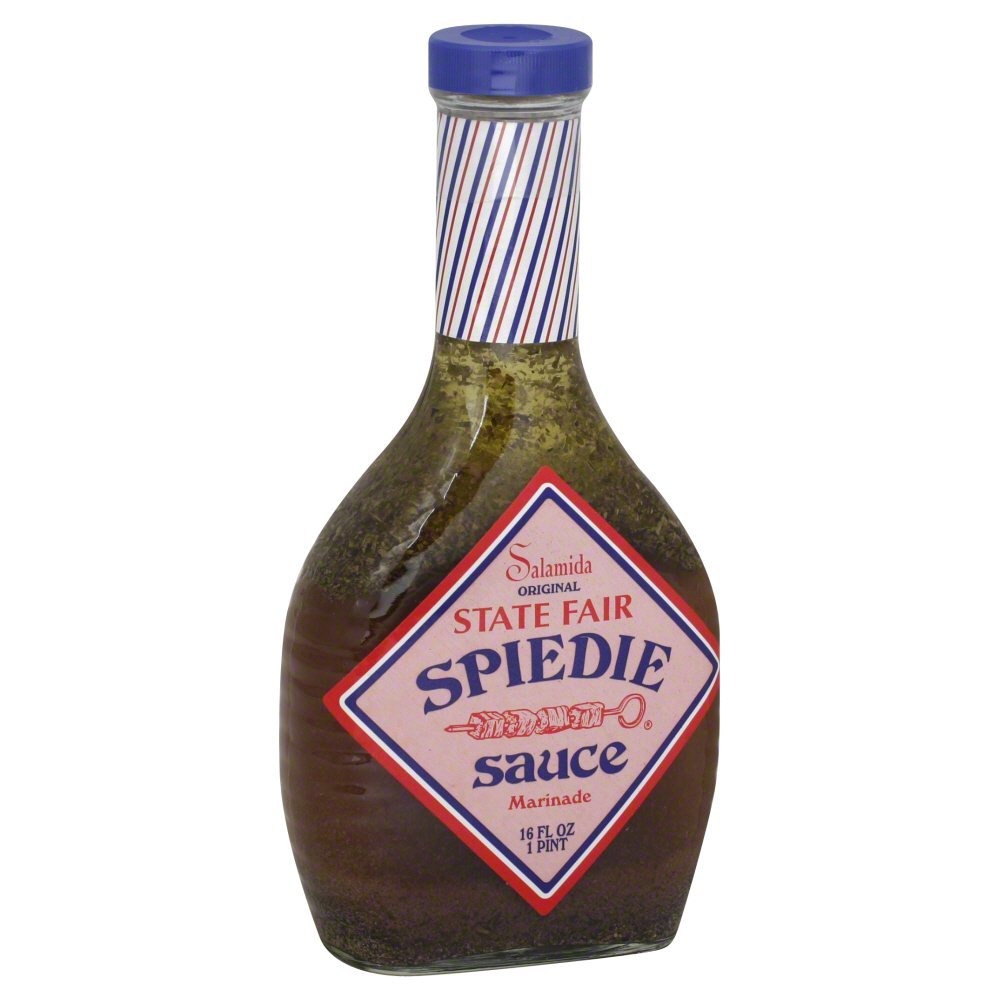
Item Name: State Fair Sauce Mrnde Spiedie
Bullet Point 1: Item Package Length: 14.478cm
Bullet Point 2: Item Package Width: 23.114cm
Bullet Point 3: Item Package Height: 23.622cm
Bullet Point 4: Item Package Weight: 3.492 kg
Value: 16.0
Unit: Fl Oz

Price: 4.725